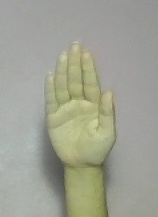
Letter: seen